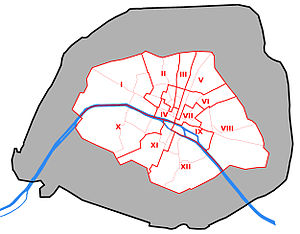
Arrondissement (Paris) / Historie / Før 1860
De 12 oprindelige arrondissementer. Området markeret med gråt er det, byen udvidedes med i 1860.
Et arrondissement i Paris er et af de 20 arrondissementer, som Frankrigs hovedstad har været opdelt i siden 1860. 12 af dem er de arrondissementer, som oprettedes i 1795. Samtidig med udvidelsen i 1860 skete en byudvidelse, hvorved fire nabokommuner og dele af omkringliggende kommuner blev indlemmet i Paris.